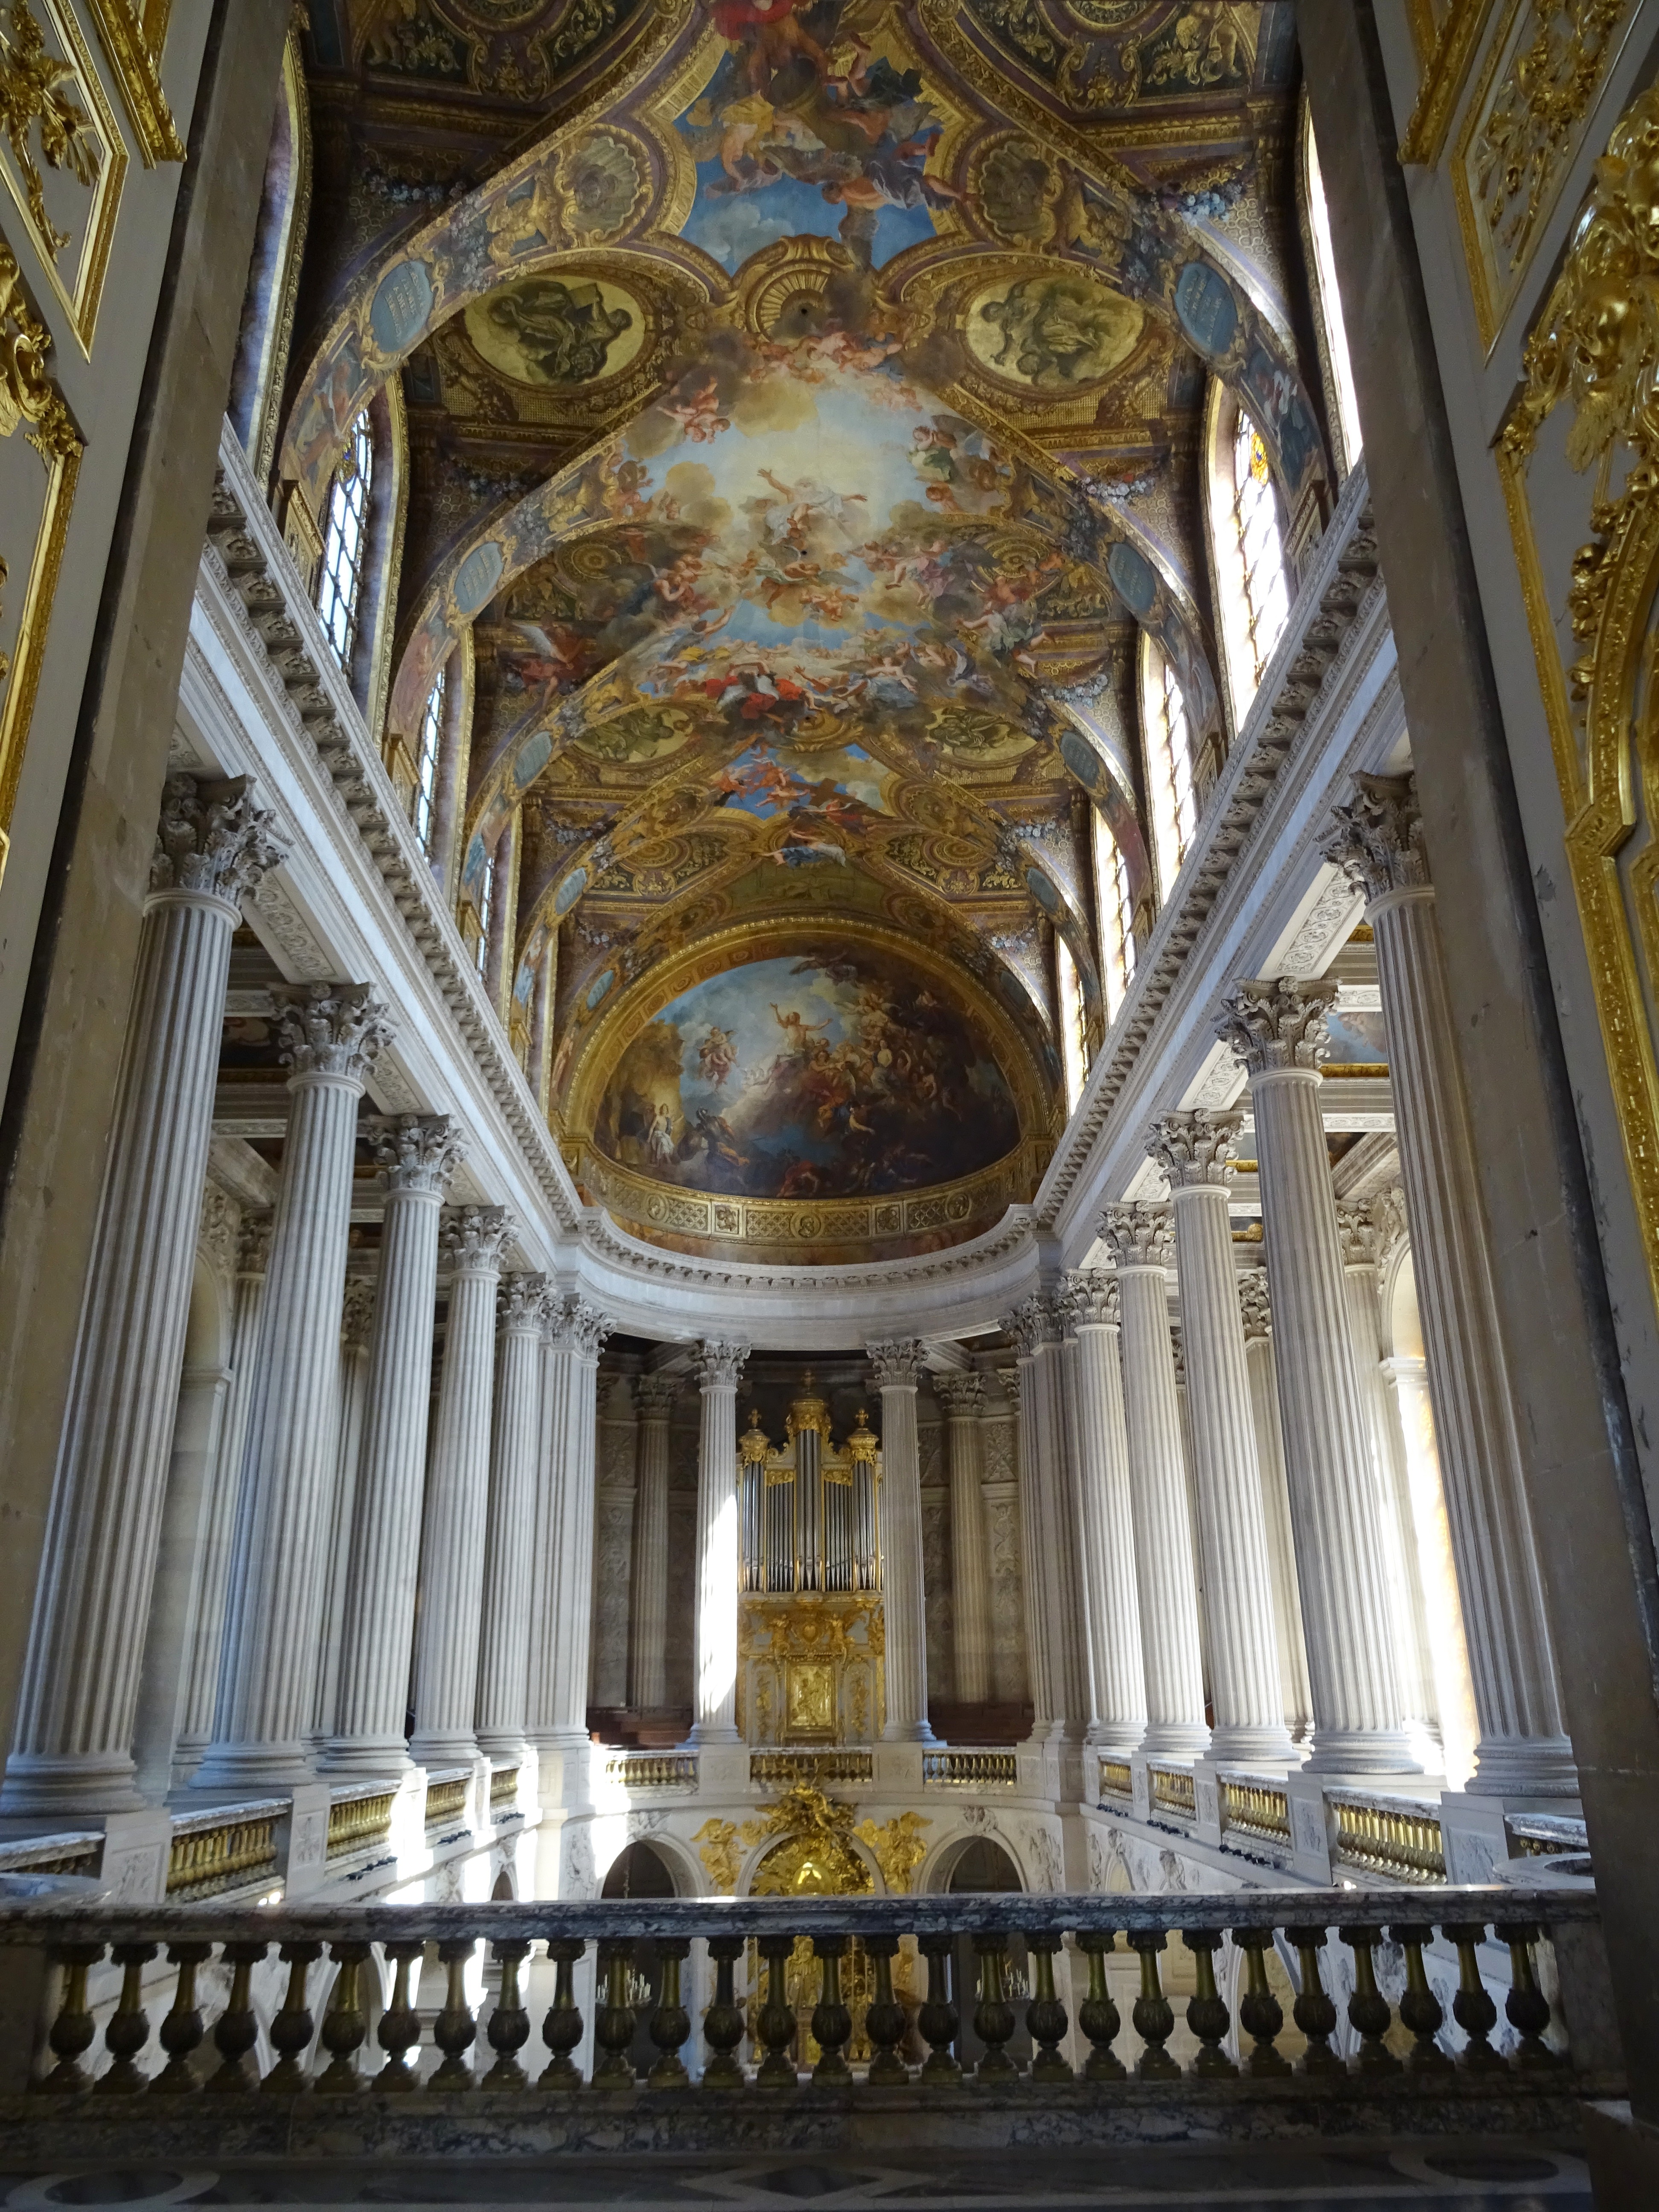
architecture, building, palace, paris, france, ceiling, facade, church, cathedral, chapel, place of worship, baptistery, temple, decorative, symmetry, basilica, dome, versailles, ancient rome, ancient history